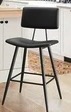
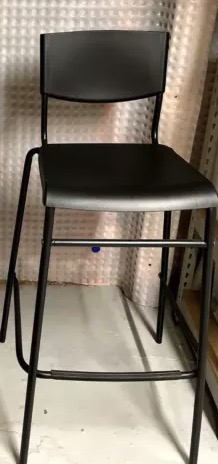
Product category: stool
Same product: no